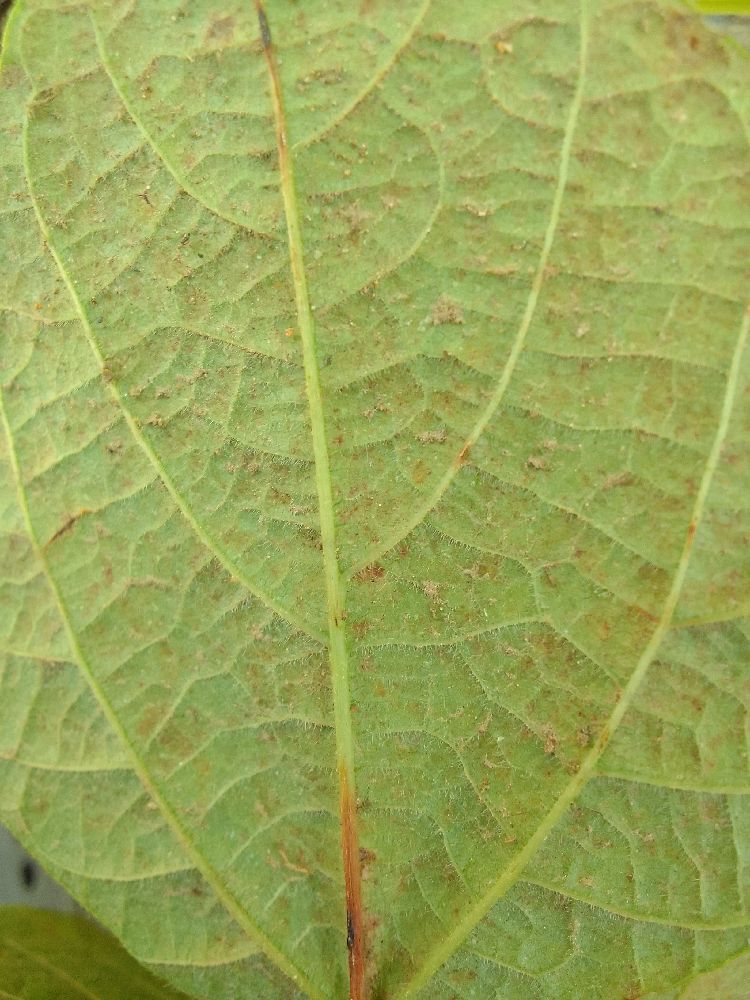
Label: anthracnose